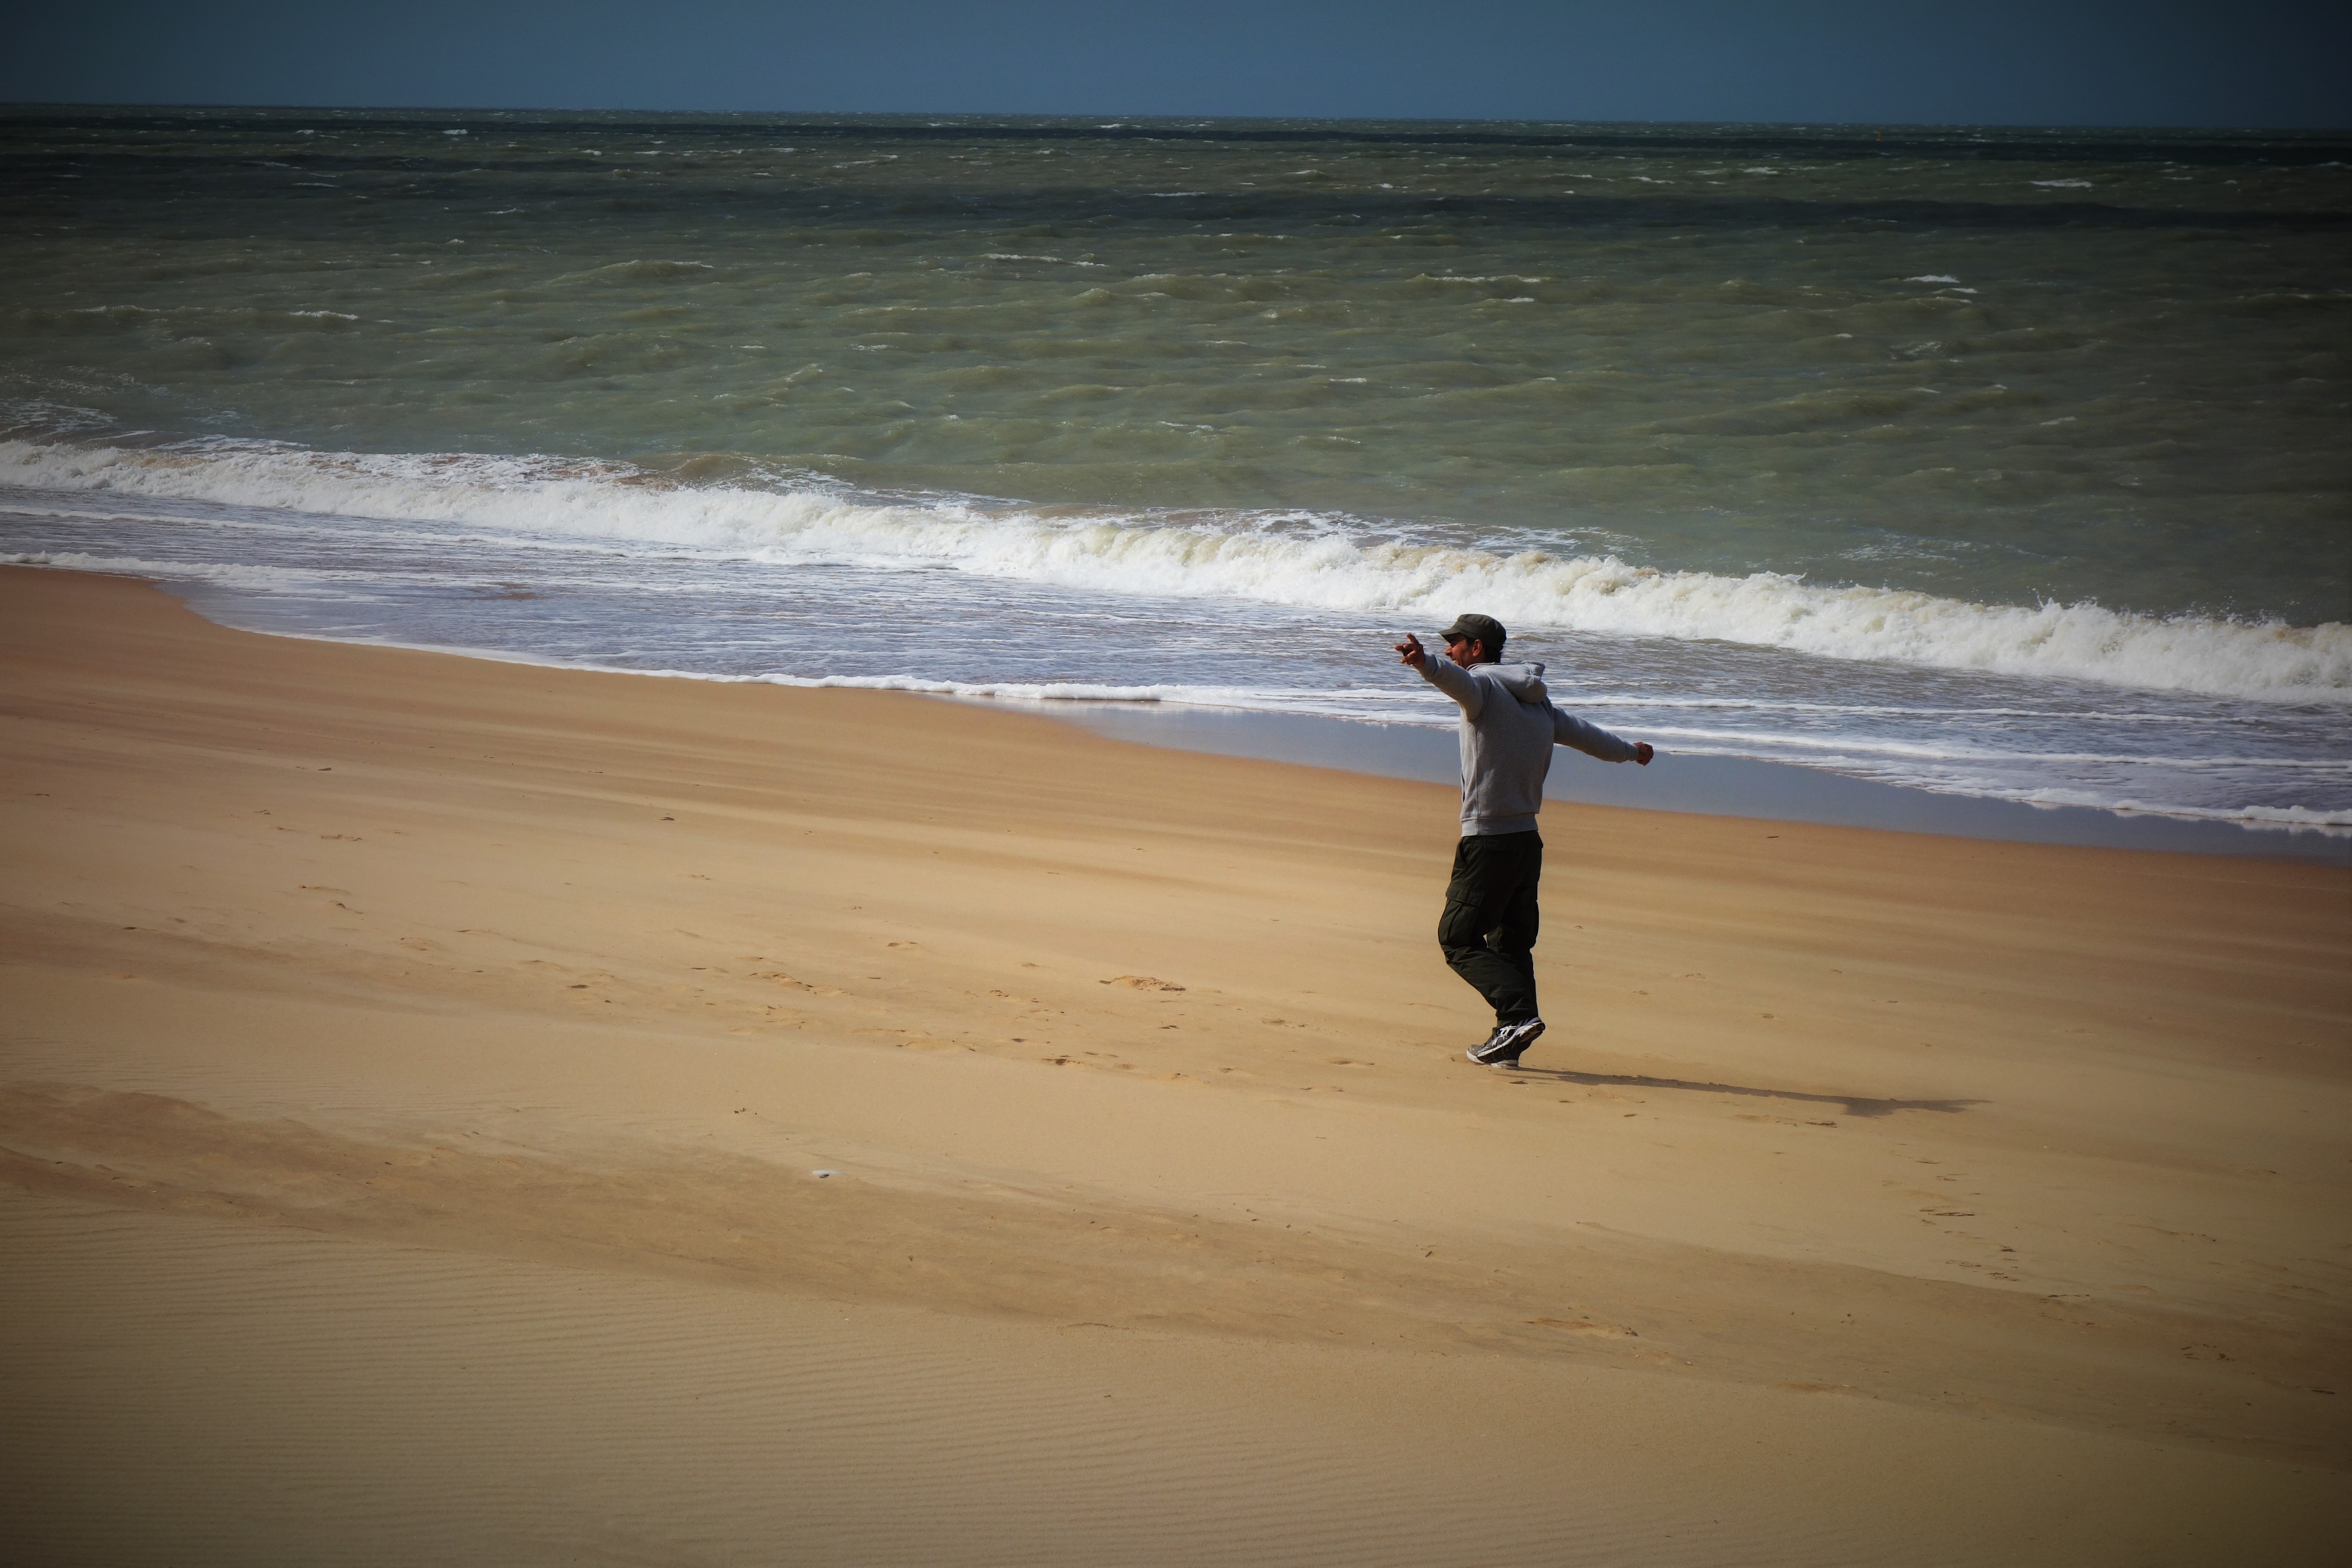
beach, landscape, sea, coast, water, nature, sand, ocean, horizon, cloud, sun, sunset, sunlight, morning, shore, wave, reflection, holiday, body of water